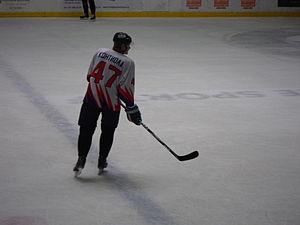
Petri Kontiola, joueur de hockey sur glace finlandais avec le Metallurg Magnitogorsk
Petri Kontiola est un joueur professionnel finlandais de hockey sur glace.